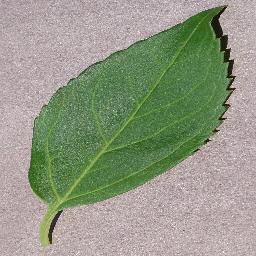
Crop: cherry
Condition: (including_sour)_healthy